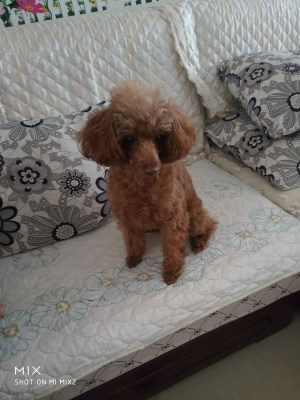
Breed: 7449-n000128-teddy